Rogue of the Range

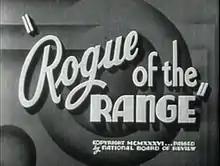
Title card

Rogue of the Range is a 1936 American Western film directed by S. Roy Luby and starring Johnny Mack Brown, Lois January and in her only film, Phyllis Hume, Miss California 1936 and first runner-up for Miss America, where she used the name Phyllis Dobson. The film is also known as Spider and the Fly in the United Kingdom.